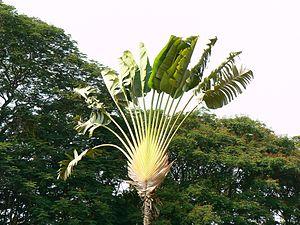
Madagascar, en forme longue la république de Madagascar, est un État insulaire situé dans l'océan Indien et géographiquement rattaché au continent africain, dont il est séparé par le canal du Mozambique. C’est la cinquième plus grande île du monde après l'Australie, le Groenland, la Nouvelle-Guinée et Bornéo. Longue de 1 580 km et large de 580 km, Madagascar couvre une superficie de 587 000 km². Sa capitale est Antananarivo et le pays a pour monnaie l'ariary. Ses habitants, les Malgaches, sont un peuple austronésien parlant une langue malayo-polynésienne : le malgache. Le pays est entouré par d'autres îles et archipels dont l'île Maurice, les Seychelles, Mayotte, les Comores et La Réunion.